Manavta Mandir

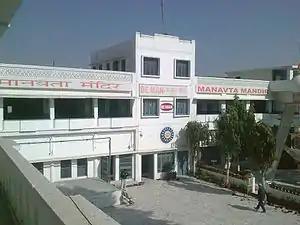
The Manavta Mandir, Hoshairpur, India

Manavta Mandir or Be Human Temple in Hoshiarpur, Punjab, India, was established in 1962 by Baba Faqir Chand (1886–1981). In order to carry forward the mission of his religion of humanity, Faqir, with the financial help from Seth Durga Das established the temple which remained his center of activity till he died in 1981. The temple houses a statue of his guru, Shiv Brat Lal and portraits of other prominent gurus of Sant Mat, Radha Soami Mat and Sufi Mat.